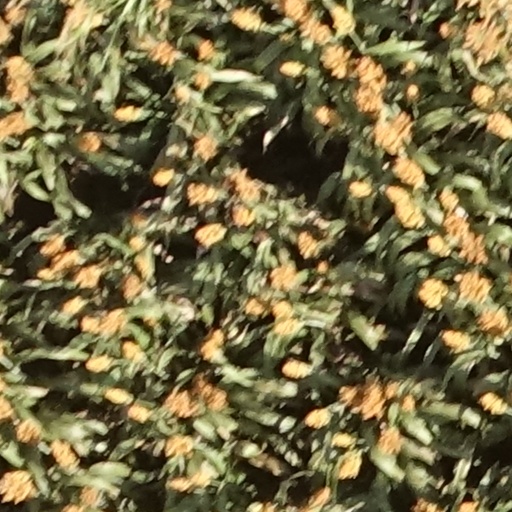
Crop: sorghum